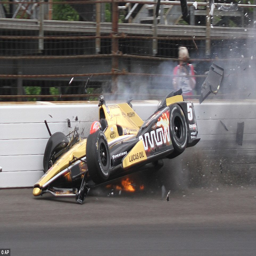
the force of the impact drove part of the suspension through thigh , but he is now recovering in hospital .